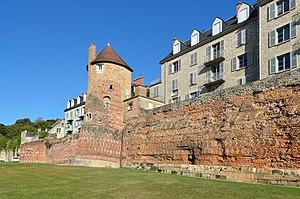
Vestiges de l'enceinte romaine - Le Mans, Sarthe This building is indexed in the Base Mérimée, a database of architectural heritage maintained by the French Ministry of Culture,
Une enceinte urbaine en Gaule romaine est un dispositif fortifié associant remparts, portes et tours, érigé autour des villes de Gaule entre la fin de la conquête romaine de la Gaule et la fin de l'empire romain.
L'enceinte du Mans, anciennement Vindinum ou Vindunum, capitale du peuple gaulois des Aulerques Cénomans, a été édifiée à la fin du IIIᵉ siècle. Elle est très bien conservée sur environ 500 mètres et présente de très belles ornementations géométriques réalisées avec les matériaux polychromes de sa construction. Elle est classée au titre de monument historique depuis 1862.
Ce tableau présente la liste de tous les monuments historiques classés ou inscrits dans la ville du Mans, Sarthe, en France.